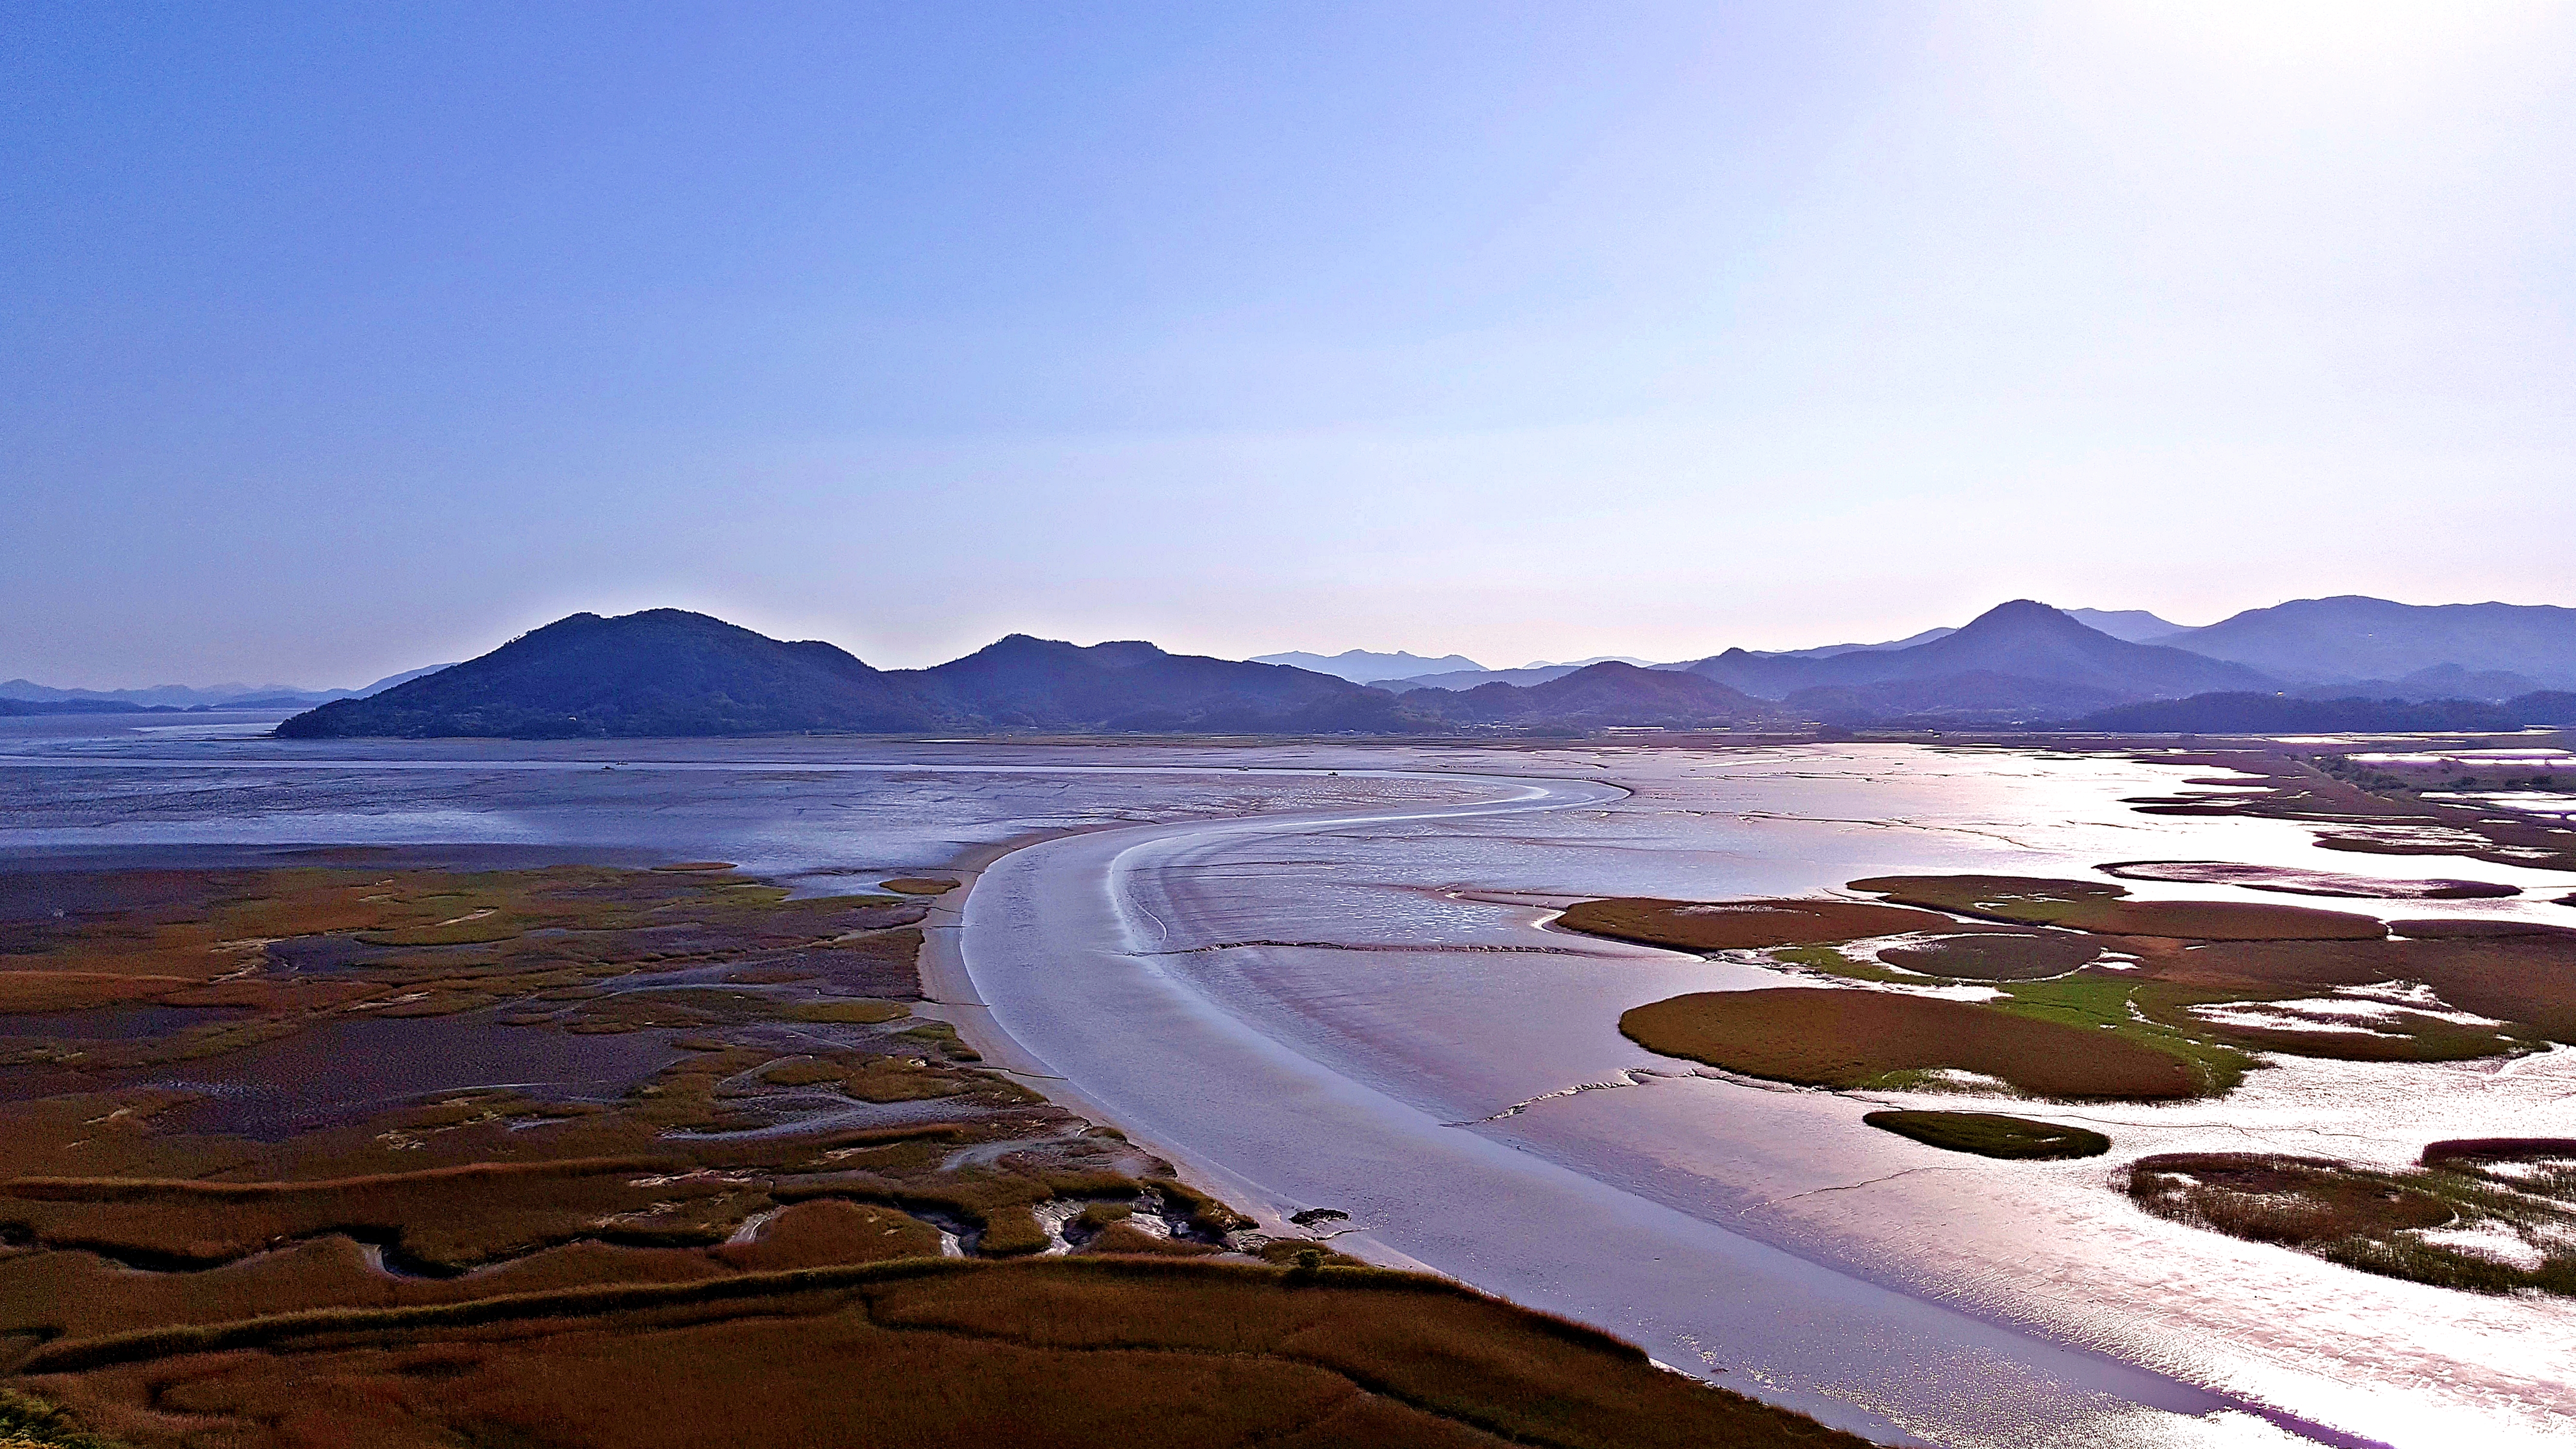
korea, Sunchunman, wetland, body of water, nature, coast, sea, shore, sky, natural landscape, water resources, water, beach, ocean, horizon, inlet, coastal and oceanic landforms, landscape, calm, estuary, bay, river, tide, loch, reflection, wave, sand, headland